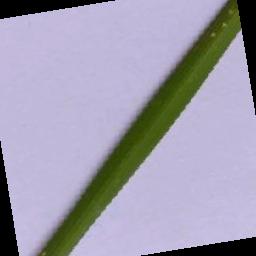
Label: Rice___Leaf_Blast